The Winery Dogs

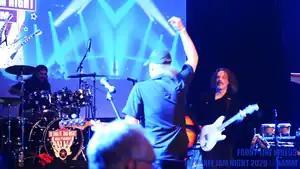
The Winery Dogs performing in 2020

The Winery Dogs are an American hard rock supergroup formed in 2012. It consists of Mike Portnoy (drums), Billy Sheehan (bass), and Richie Kotzen (vocals and guitar).